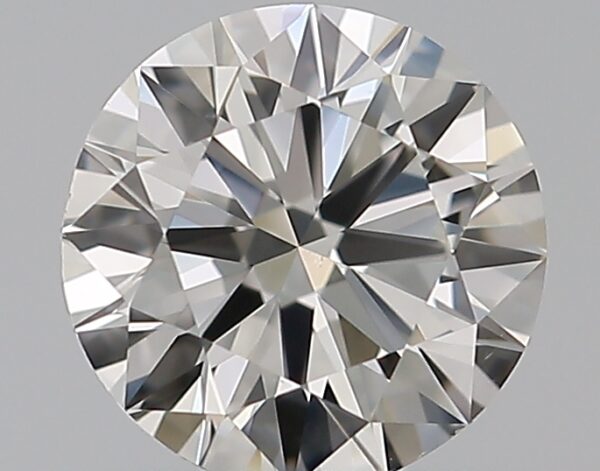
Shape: round
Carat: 0.5
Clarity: VS1
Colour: I
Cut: EX
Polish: EX
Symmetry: EX
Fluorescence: N
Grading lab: GIA
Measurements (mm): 5.1 x 5.13 x 3.08